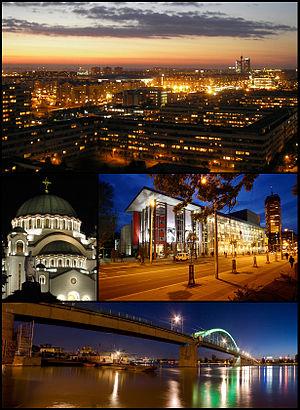
Les Balkans sont une des trois « péninsules » de l'Europe du Sud, mais cette appellation traditionnelle est parfois contestée en l'absence d'un isthme : les géographes préfèrent le terme de « région ». Elle est bordée par des mers sur trois côtés : la mer Adriatique et la mer Ionienne à l'ouest, la mer Égée au sud et la mer de Marmara et la mer Noire à l'est. Au nord, on la délimite généralement par les cours du Danube, de la Save et de la Kupa. Cette région couvre une aire totale de plus de 550 000 km² et regroupe une population de près de 53 millions d’habitants.